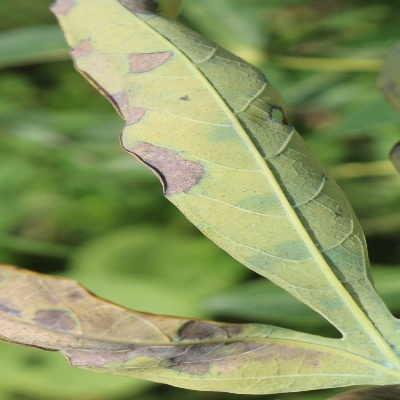
Crop: Cassava
Condition: bacterial blight